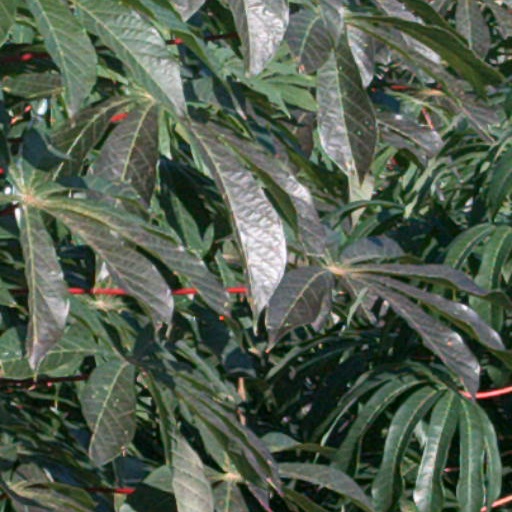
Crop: cassava